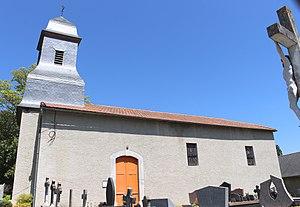
Église Saint-Laurent de Collongues (Hautes-Pyrénées)
La liste des églises des Hautes-Pyrénées recense de manière exhaustive les églises situées dans le département français des Hautes-Pyrénées.
Collongues est une commune française située dans le département des Hautes-Pyrénées, en région Occitanie.